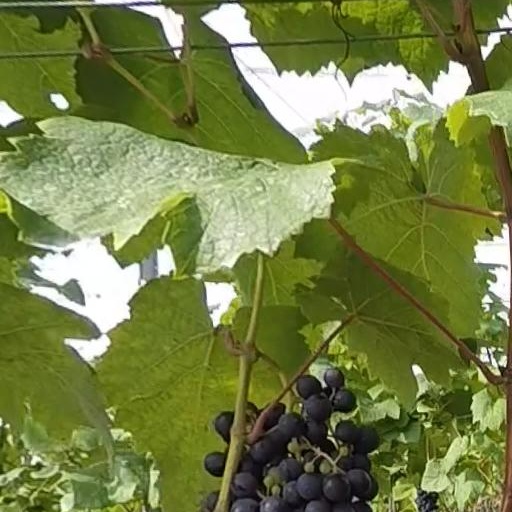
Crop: grape